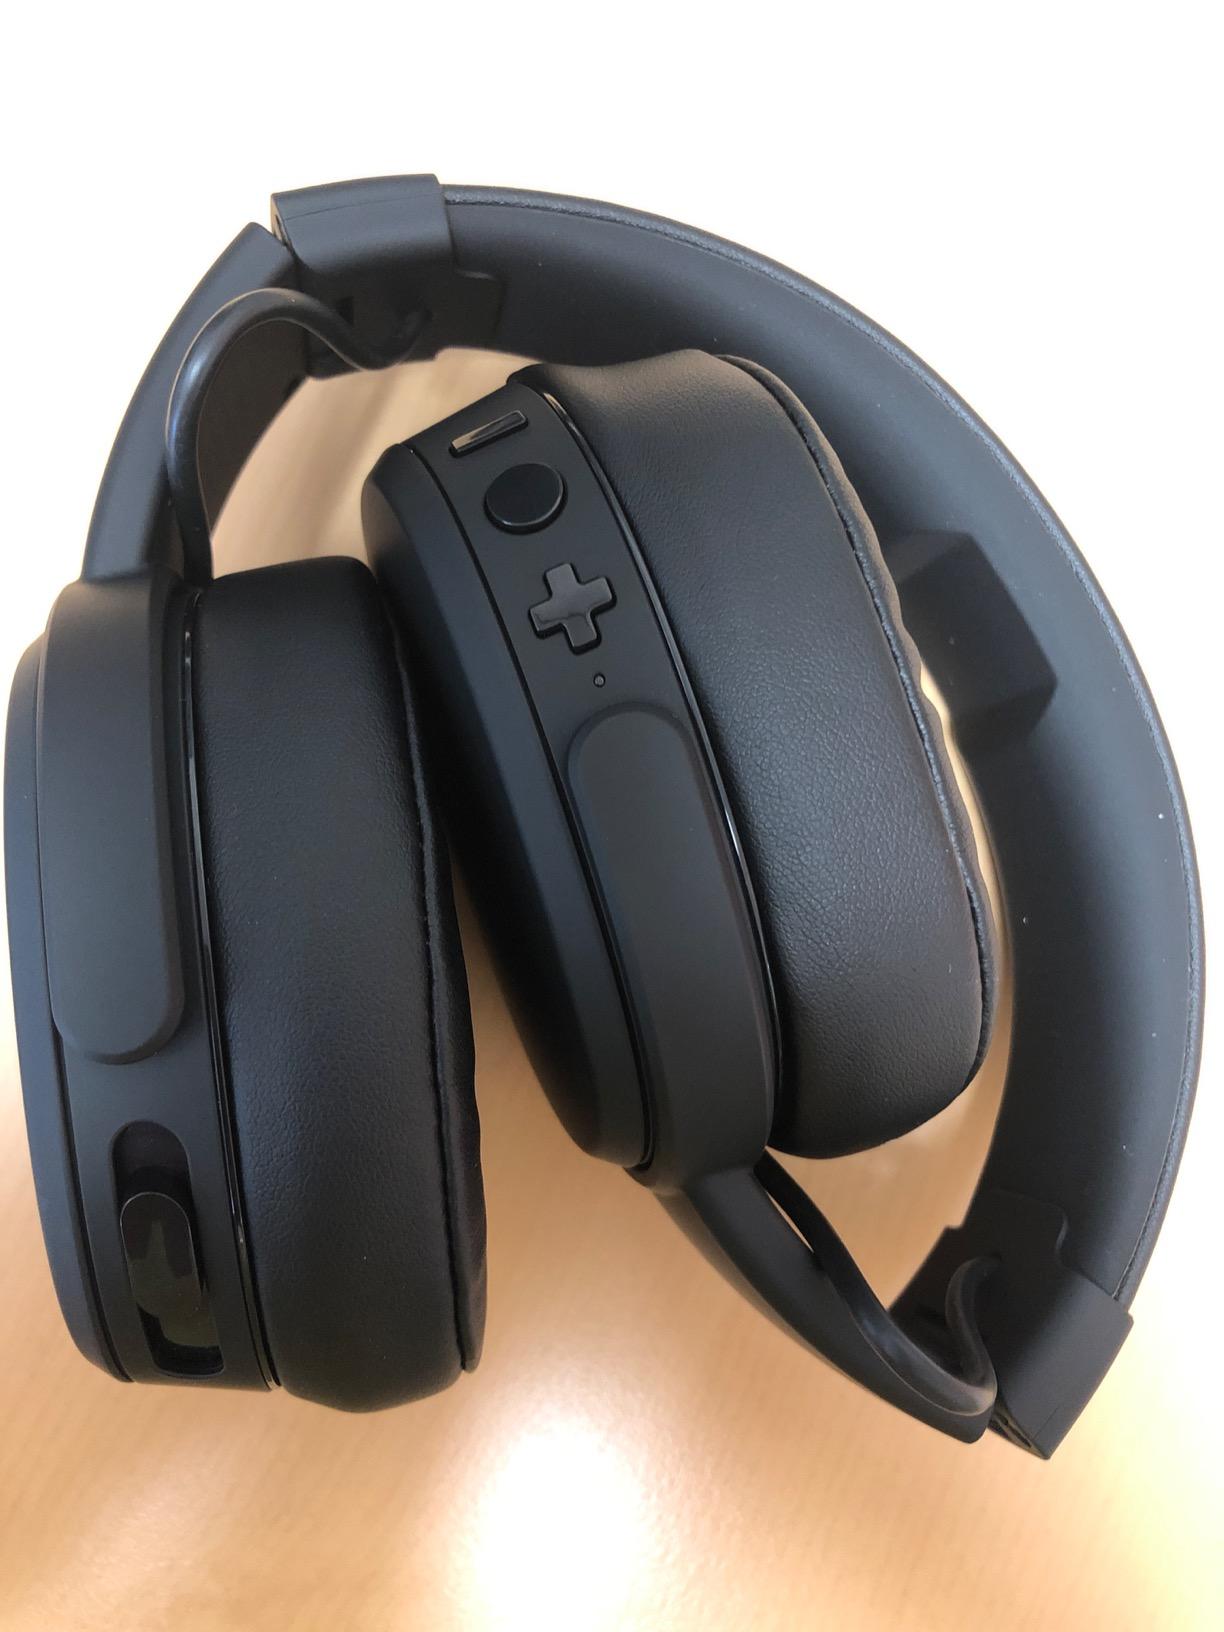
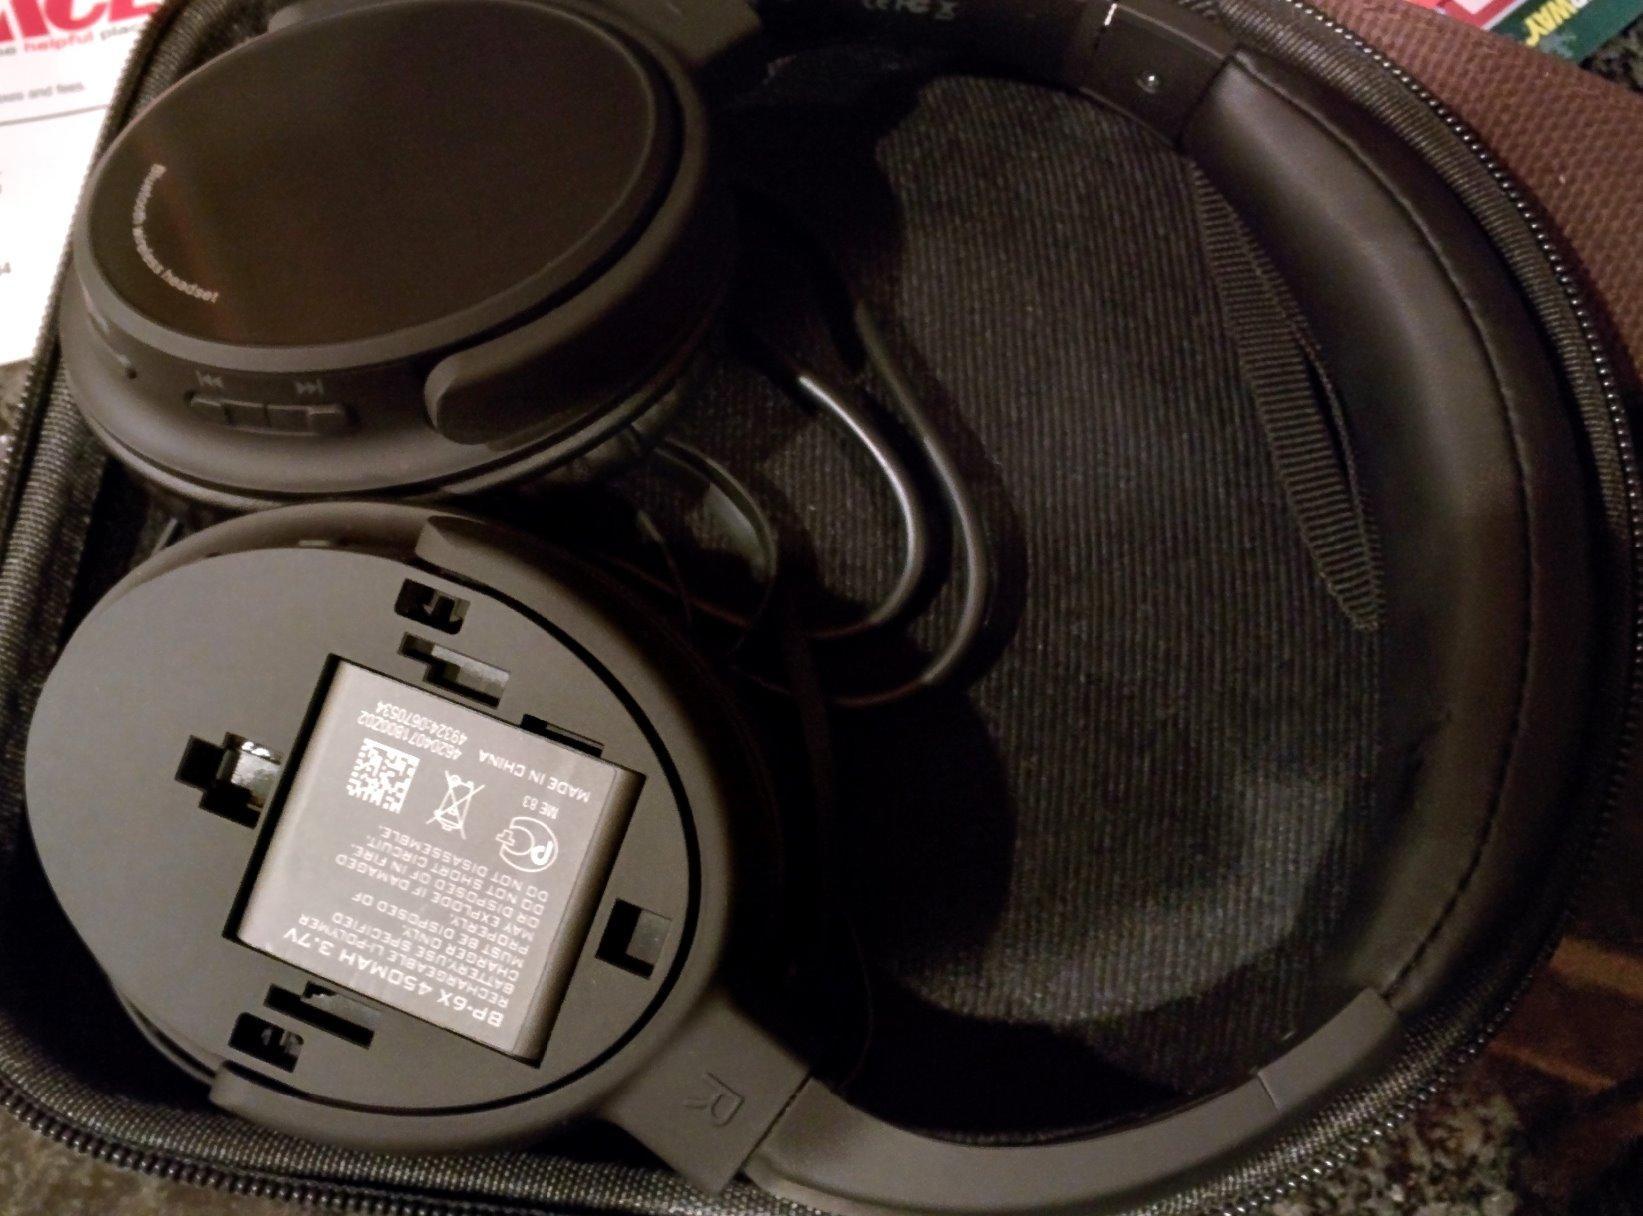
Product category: headphones
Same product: no